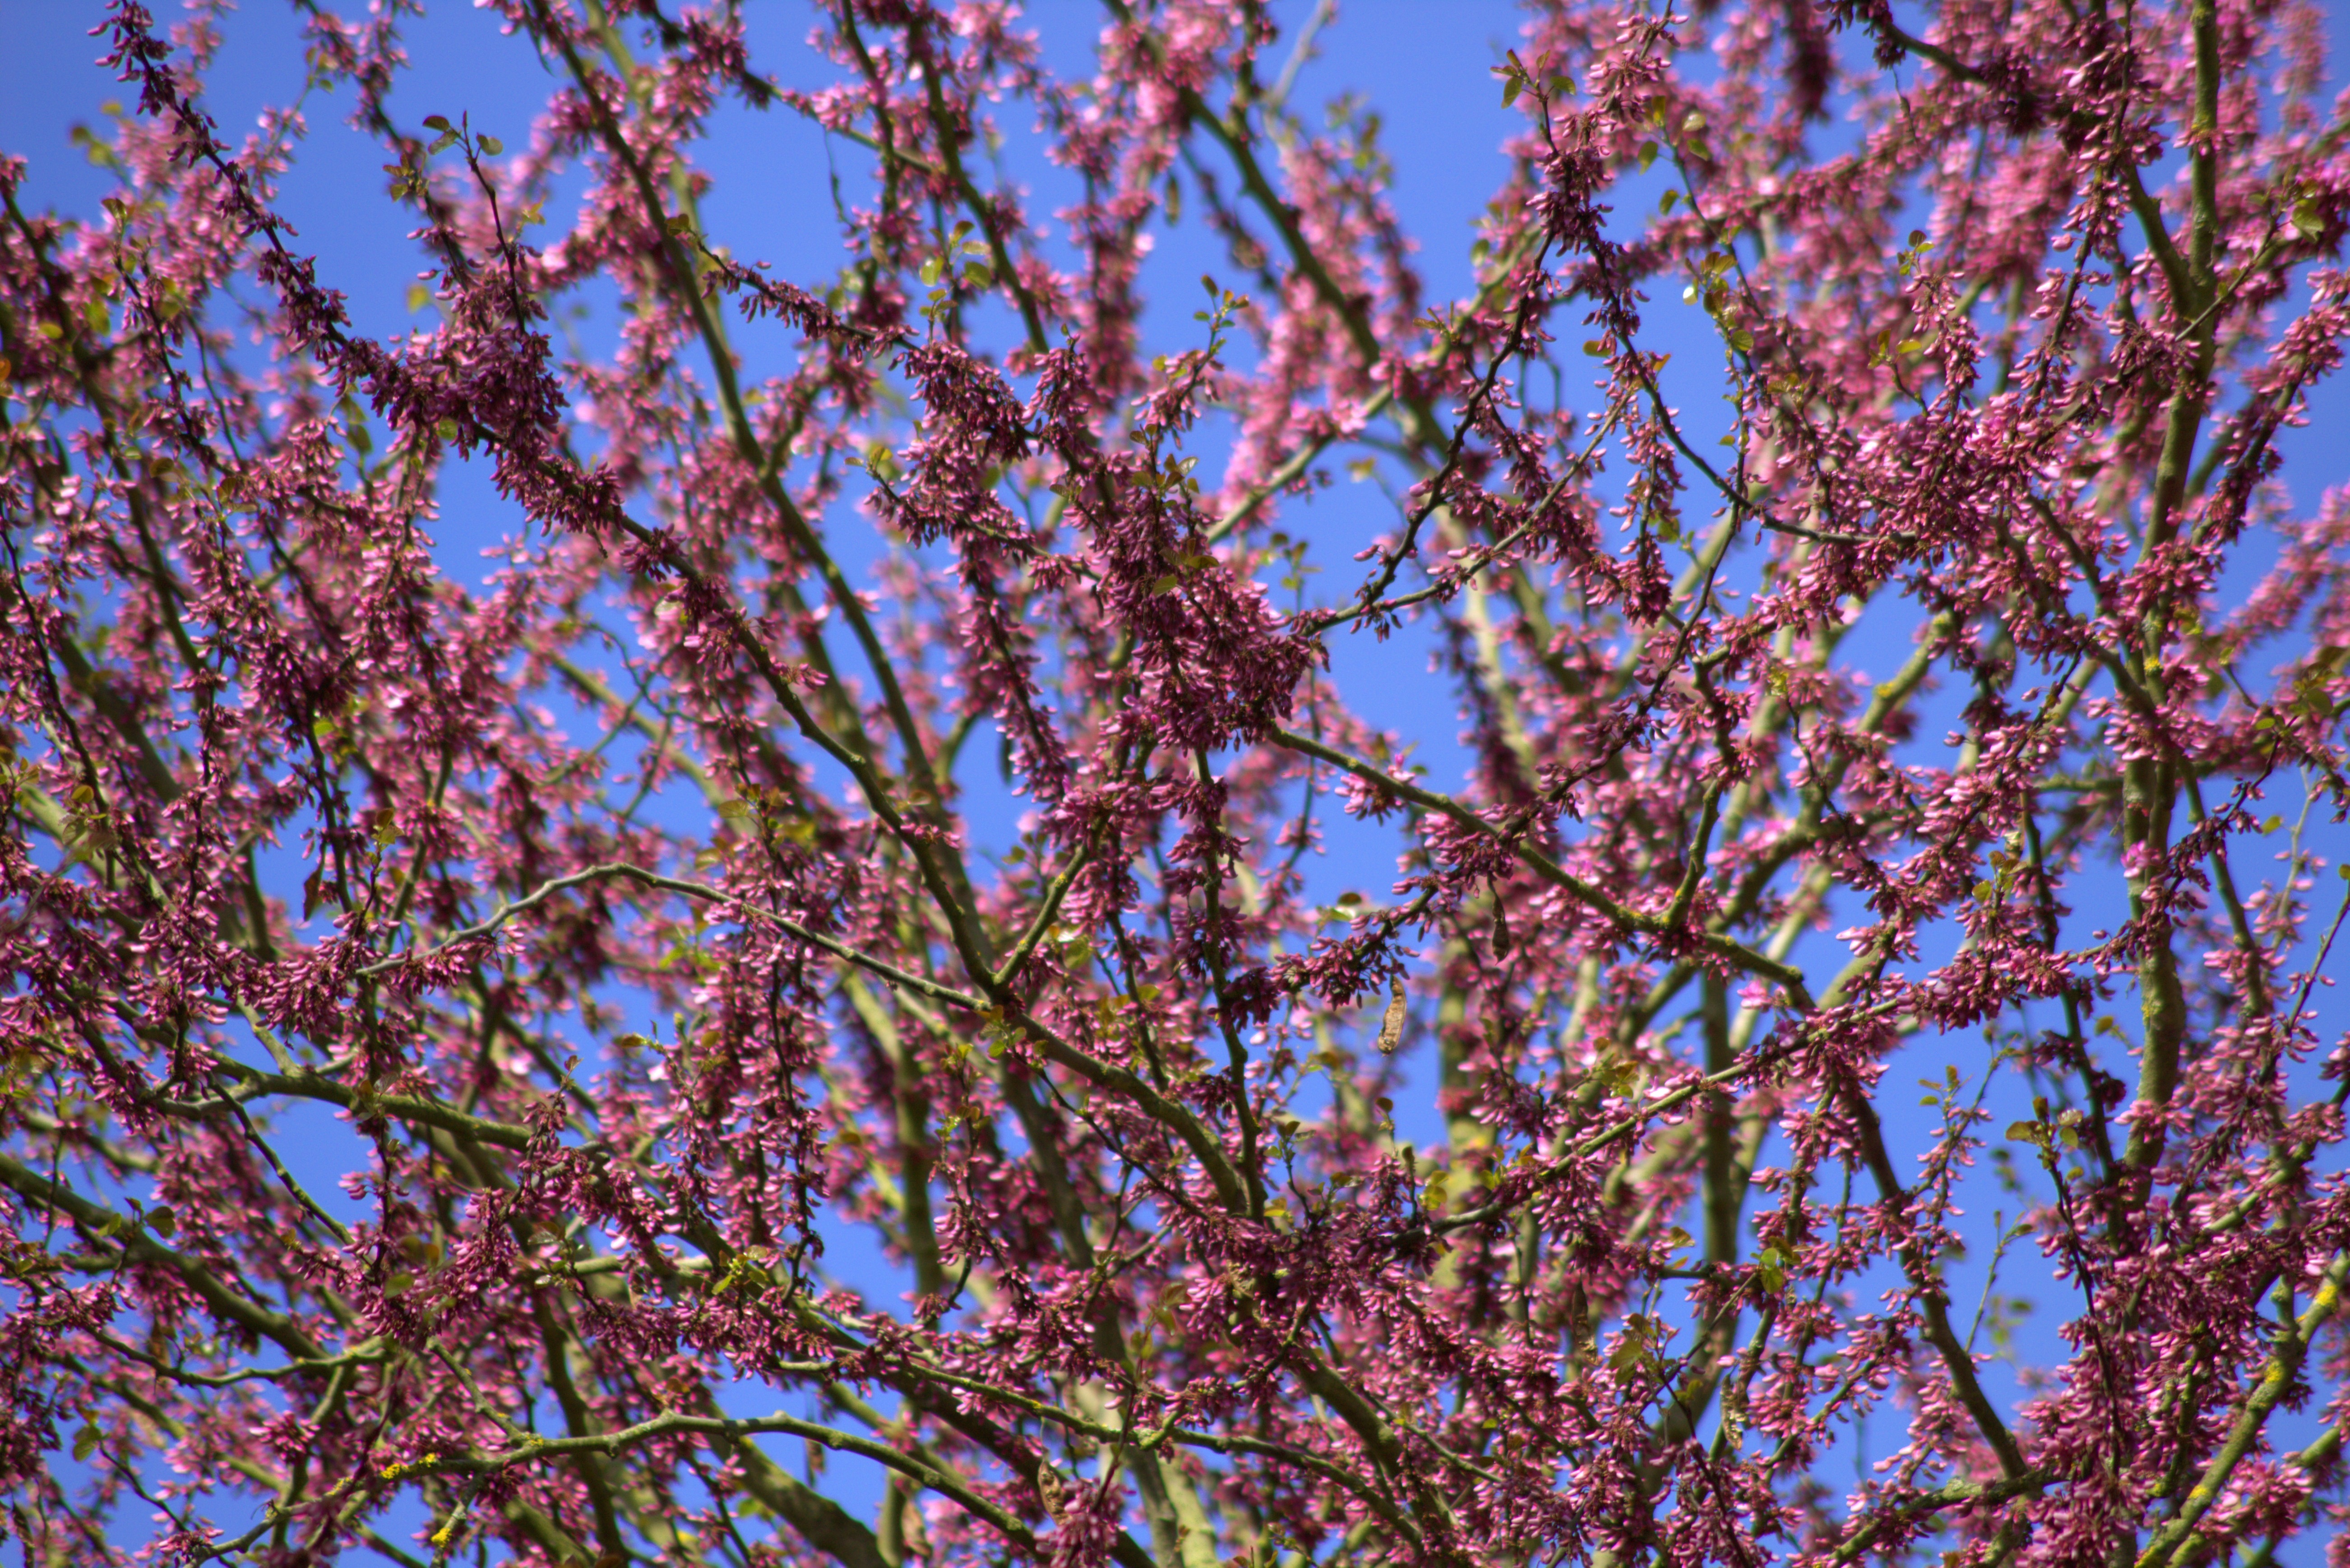
tree, nature, branch, blossom, plant, sky, sunlight, leaf, flower, spring, autumn, botany, flora, season, flowers, aesthetic, shrub, violet, flowering plant, woody plant, land plant